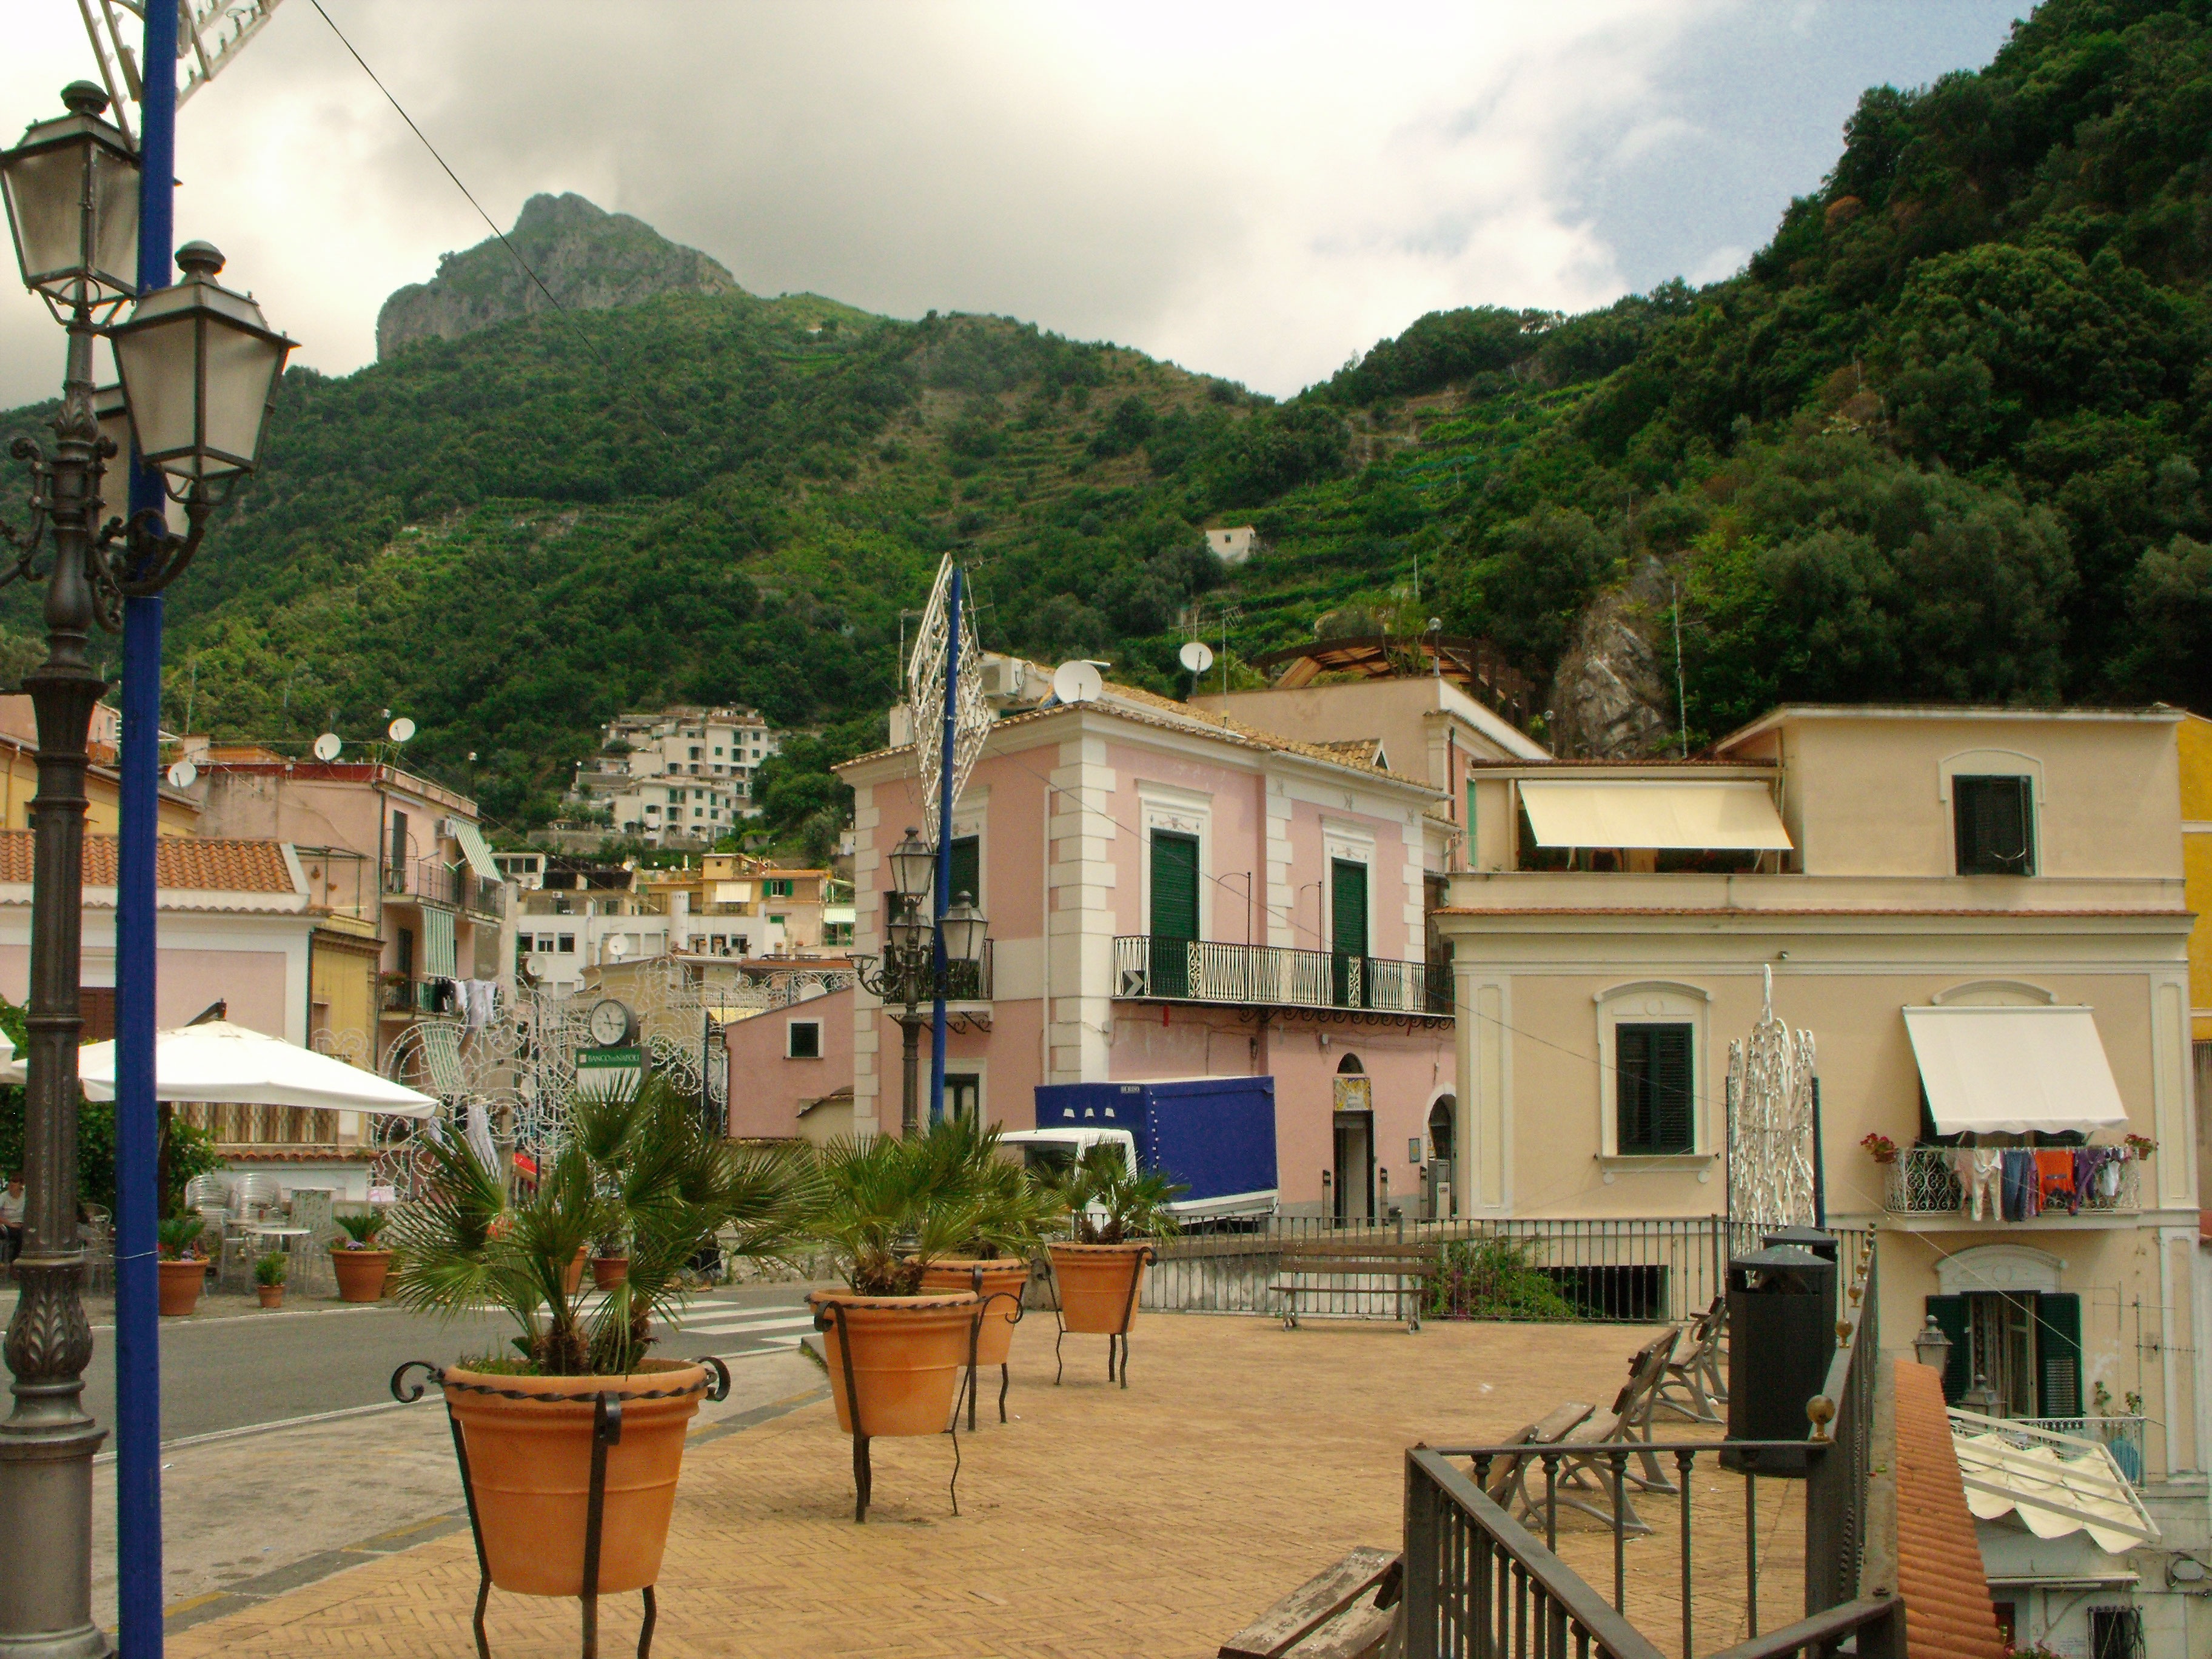
house, town, home, vacation, village, property, resort, estate, condominium, neighbourhood, campania, residential area, costiera, cetara